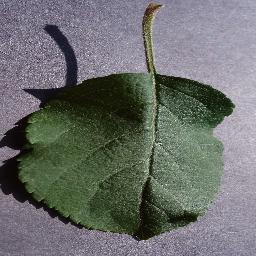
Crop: apple
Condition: healthy